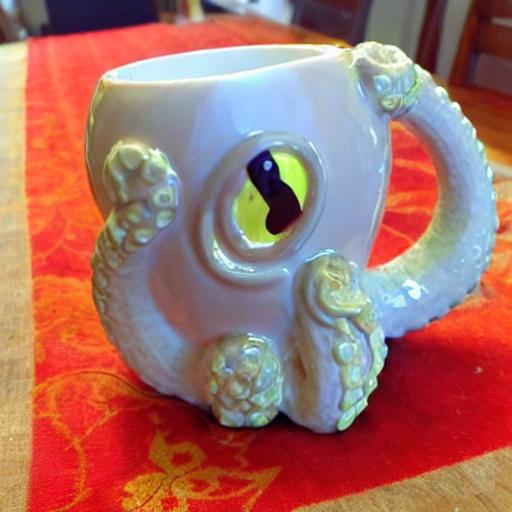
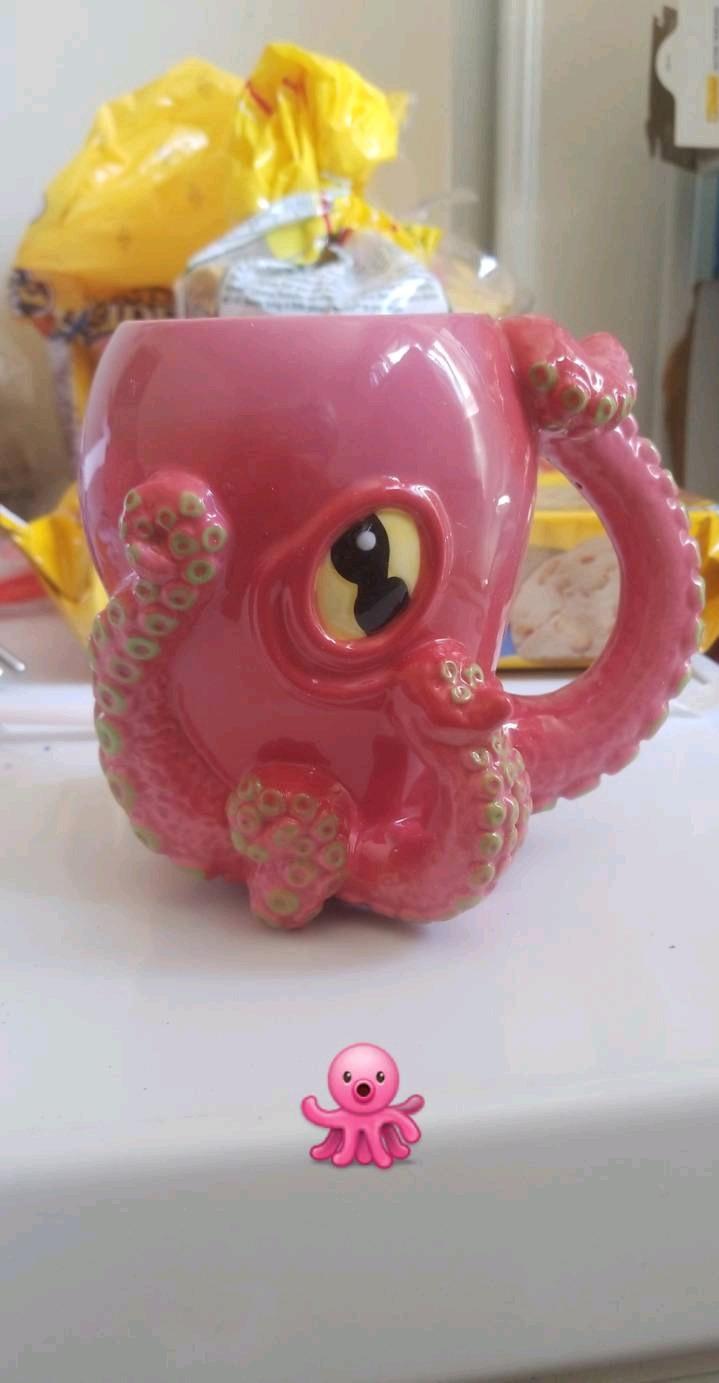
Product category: items_mug
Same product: no